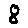
Label: 8